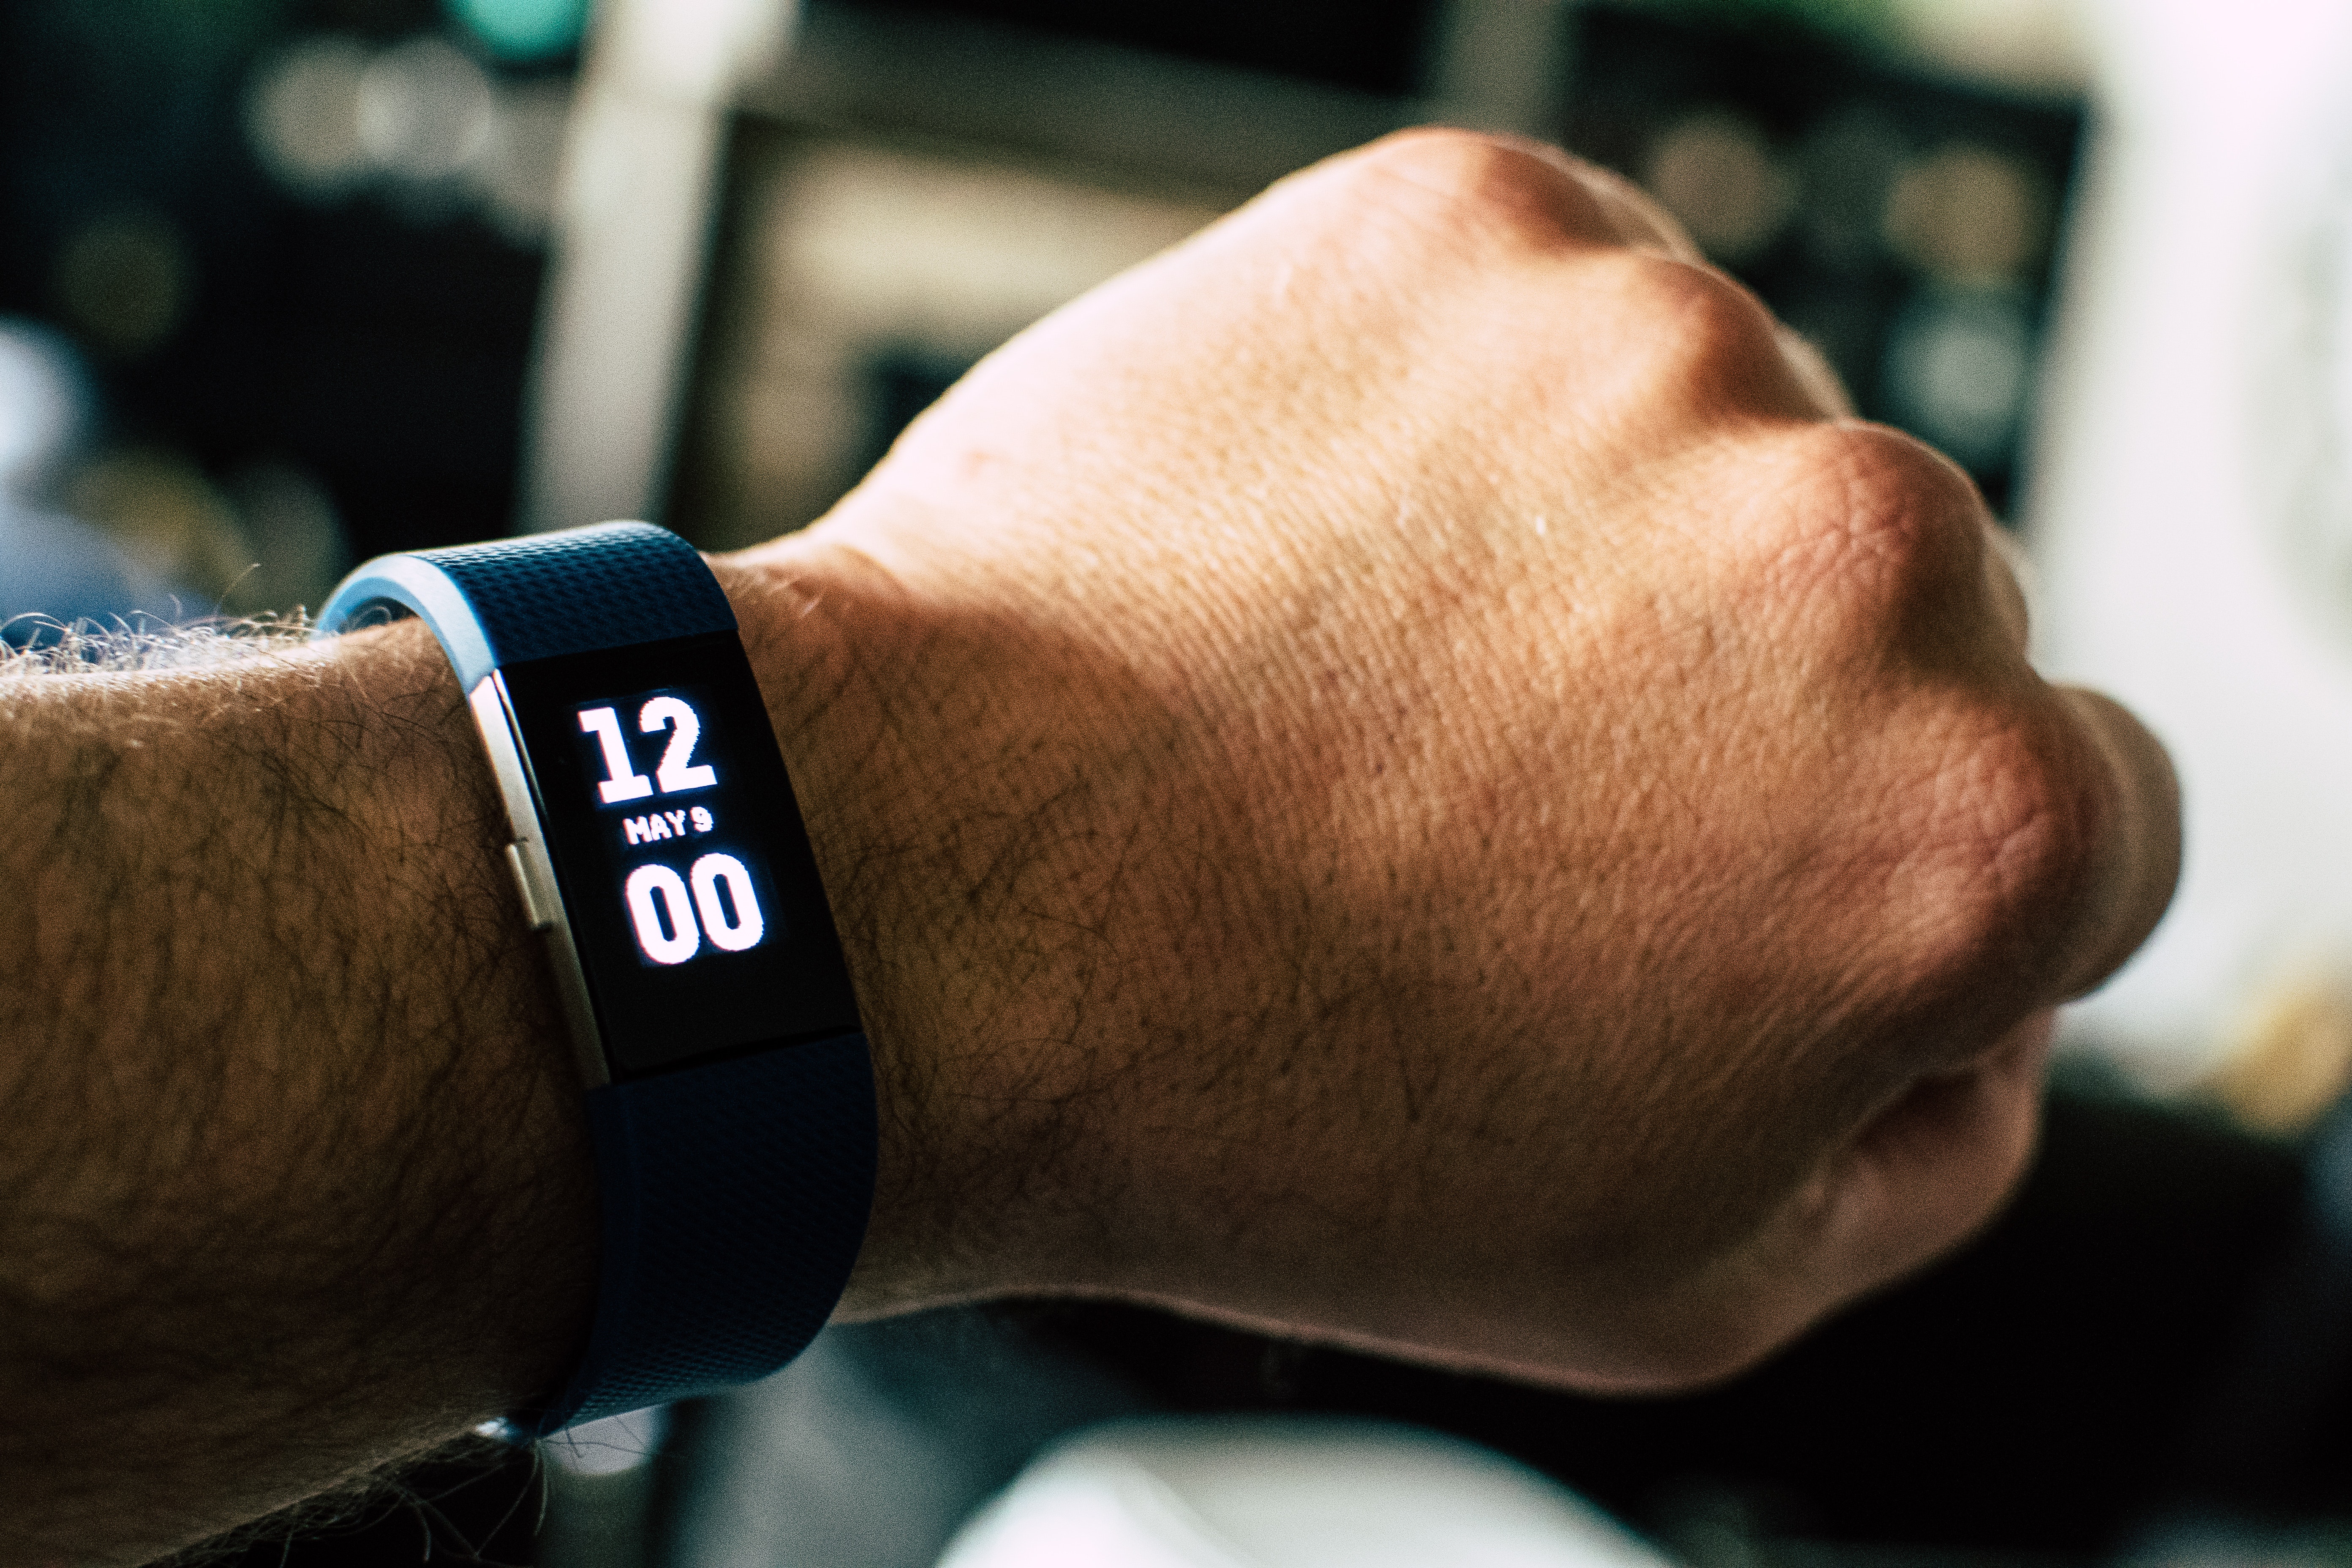
wrist, arm, hand, wristband, finger, fashion accessory, watch, muscle, bracelet, neck, jewellery, thumb, flesh, gesture